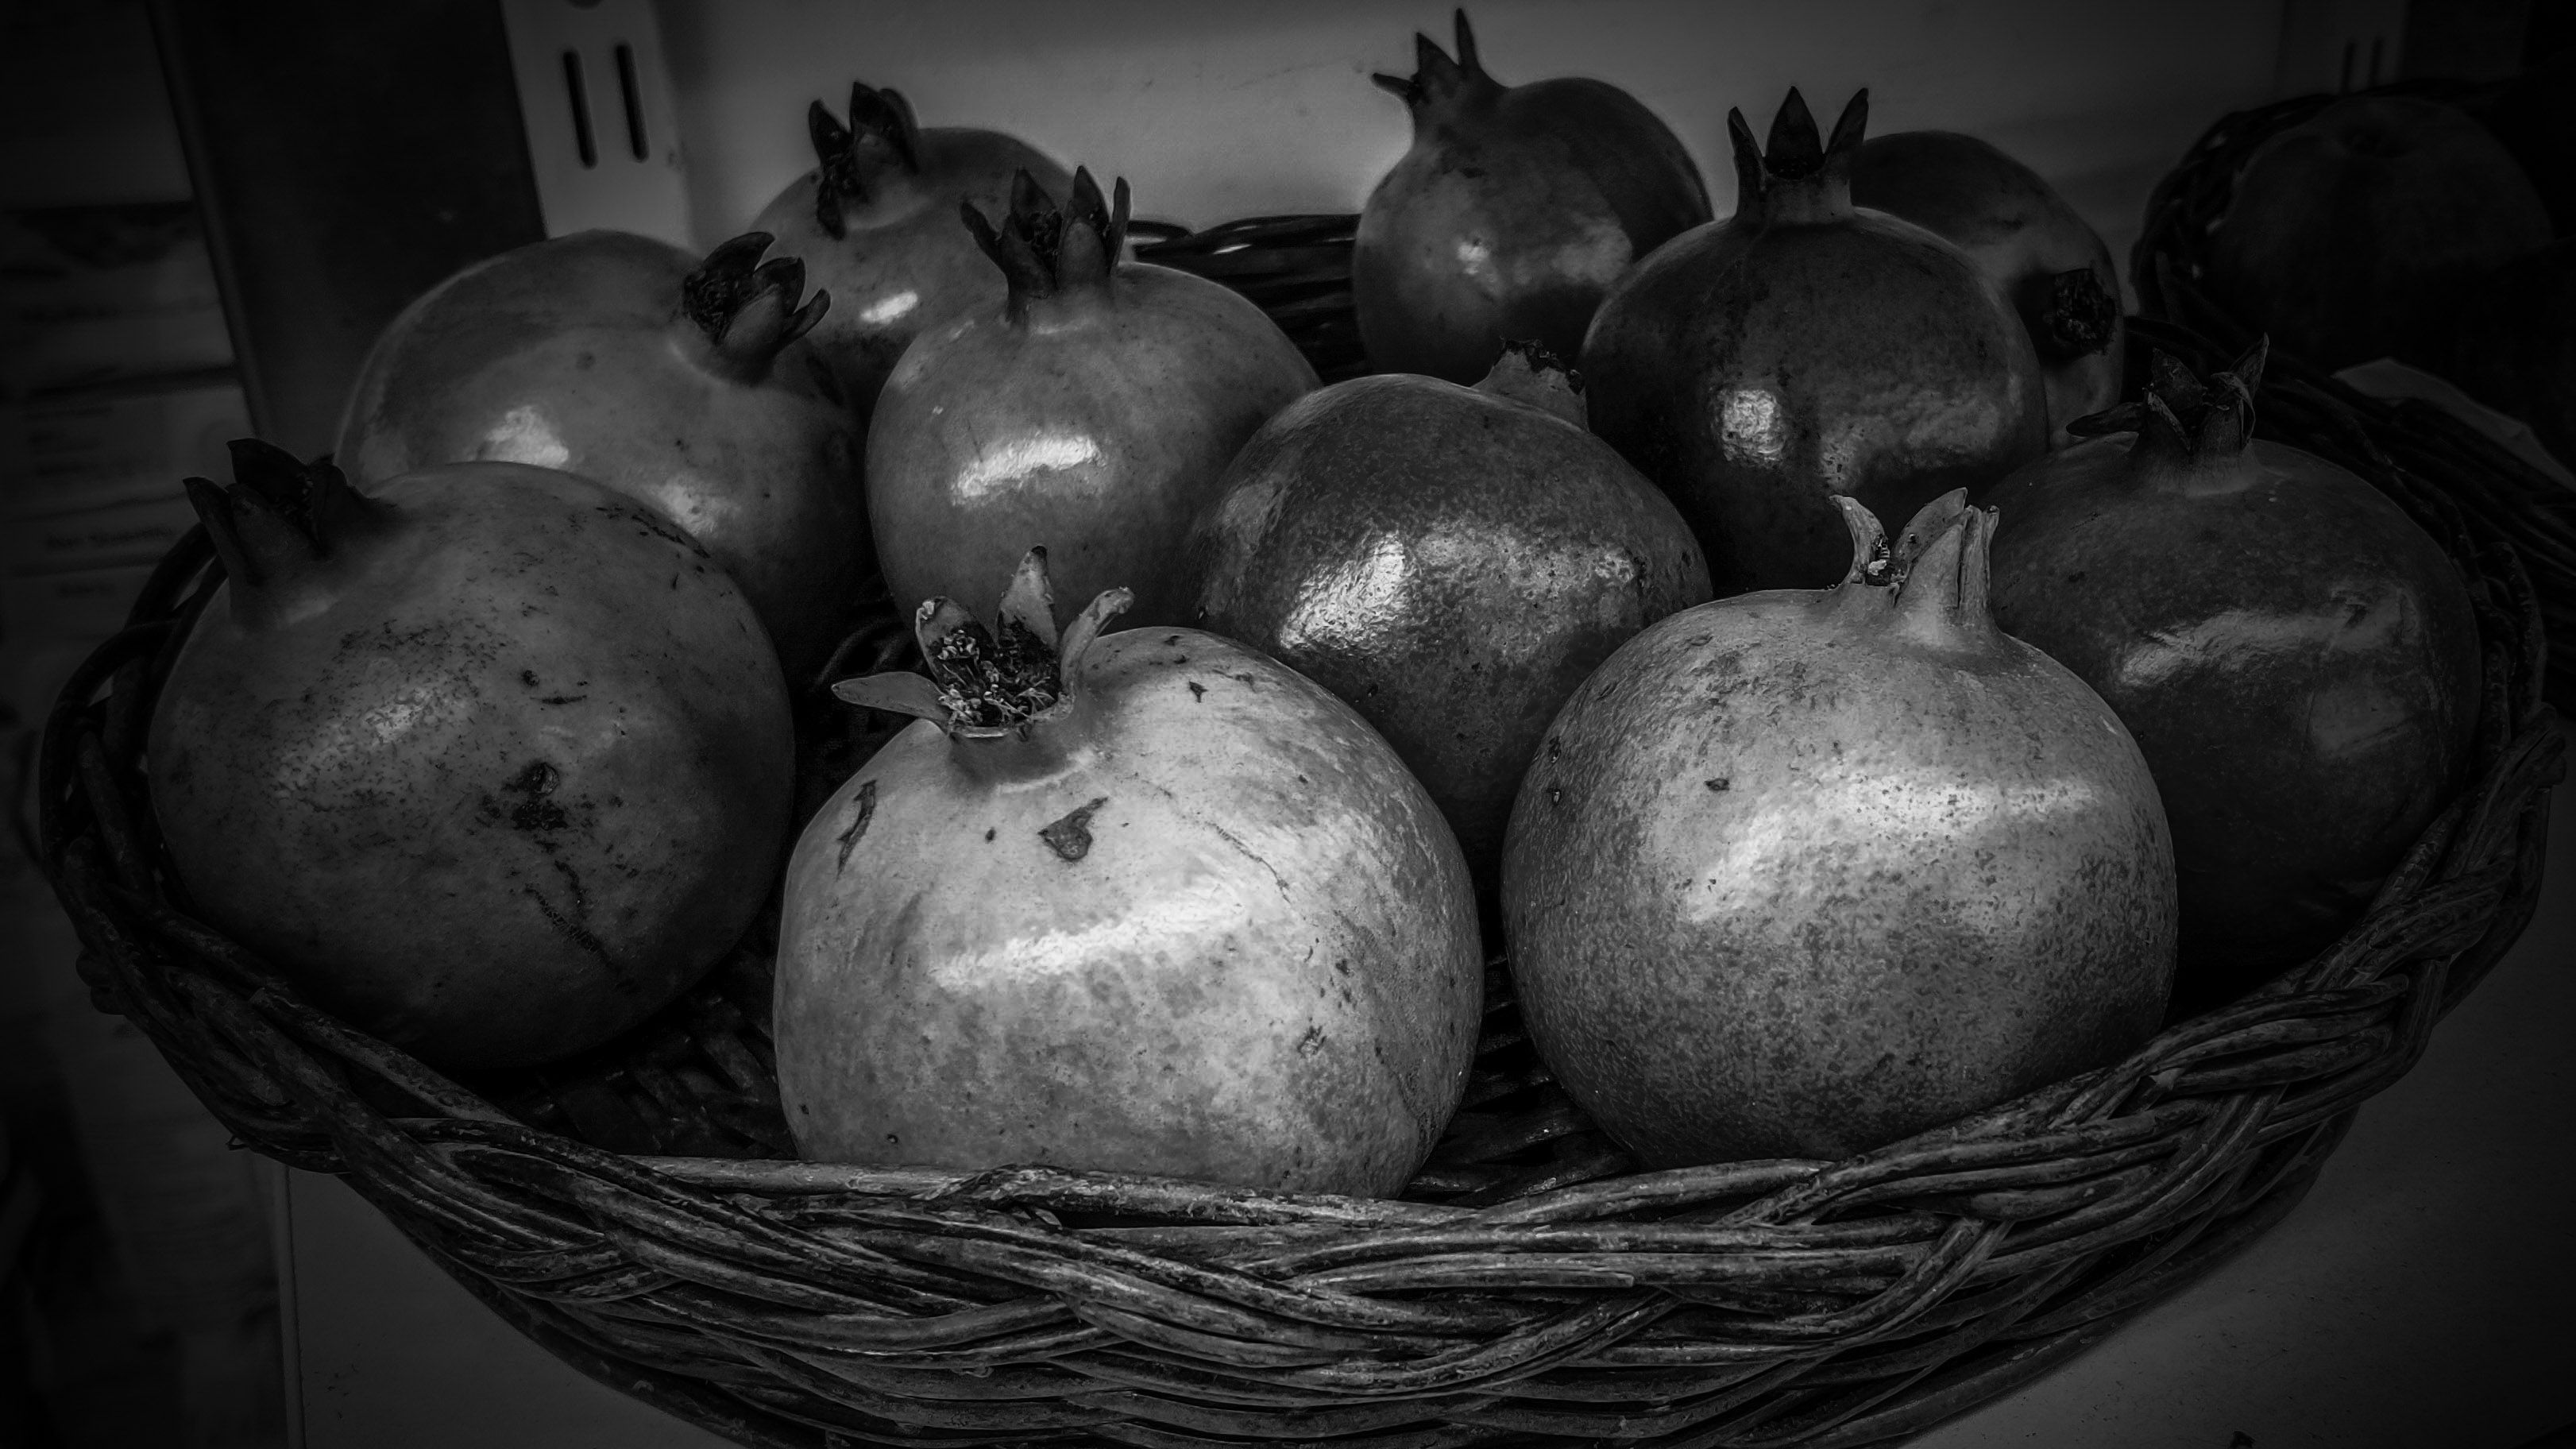
Harvest Still
A basket filled with ripe pomegranates on a shelf, glossy textures highlighted in monochrome contrast against a wall.
Shot from a slightly high front angle, the composition emphasizes depth and symmetry within the basket. The moody black and white palette enhances the natural shine and rugged texture of the pomegranate skins. The atmosphere feels rustic and timeless, evoking a sense of quiet abundance and organic still life artistry.
Labels: Food, Fruit, Plant, Produce, Pomegranate, Pear, Basket, shelf, wall
Camera: OnePlus GM1901
Aperture: F1.8
Exposure: 1/50 sec
ISO: 200
Focal length: 4.7 mm